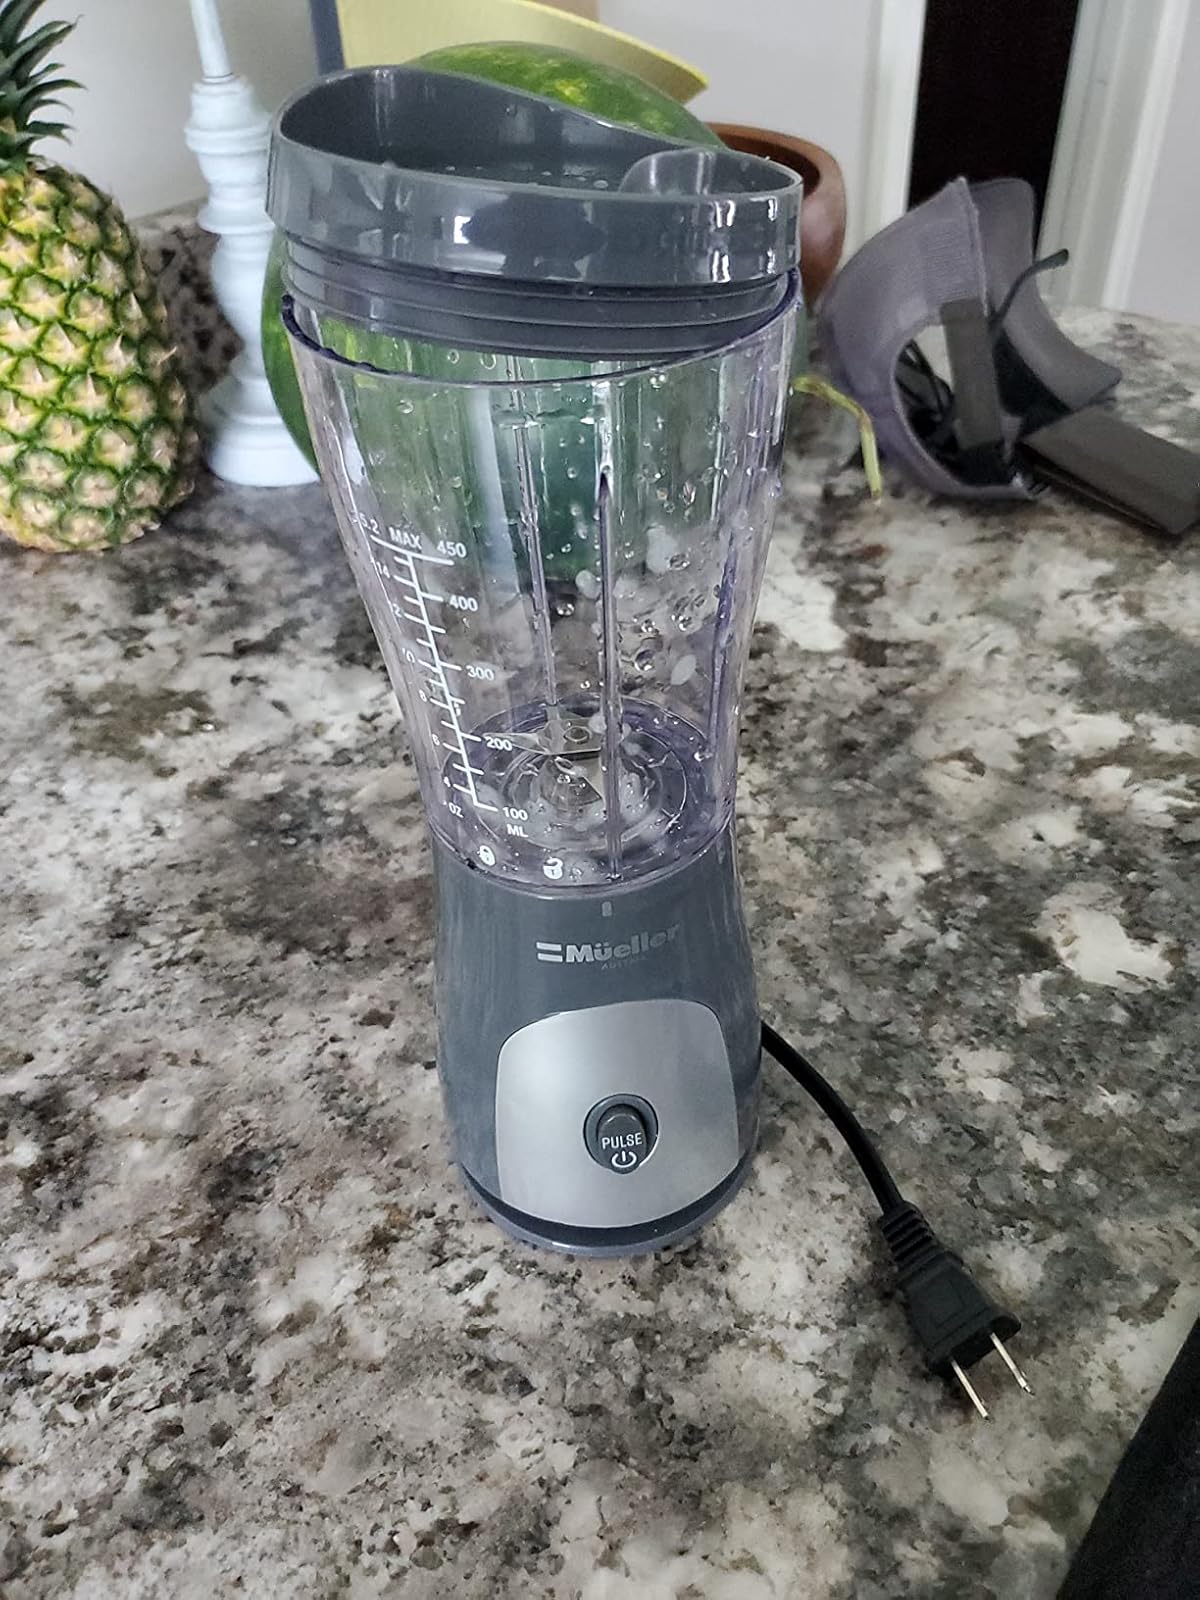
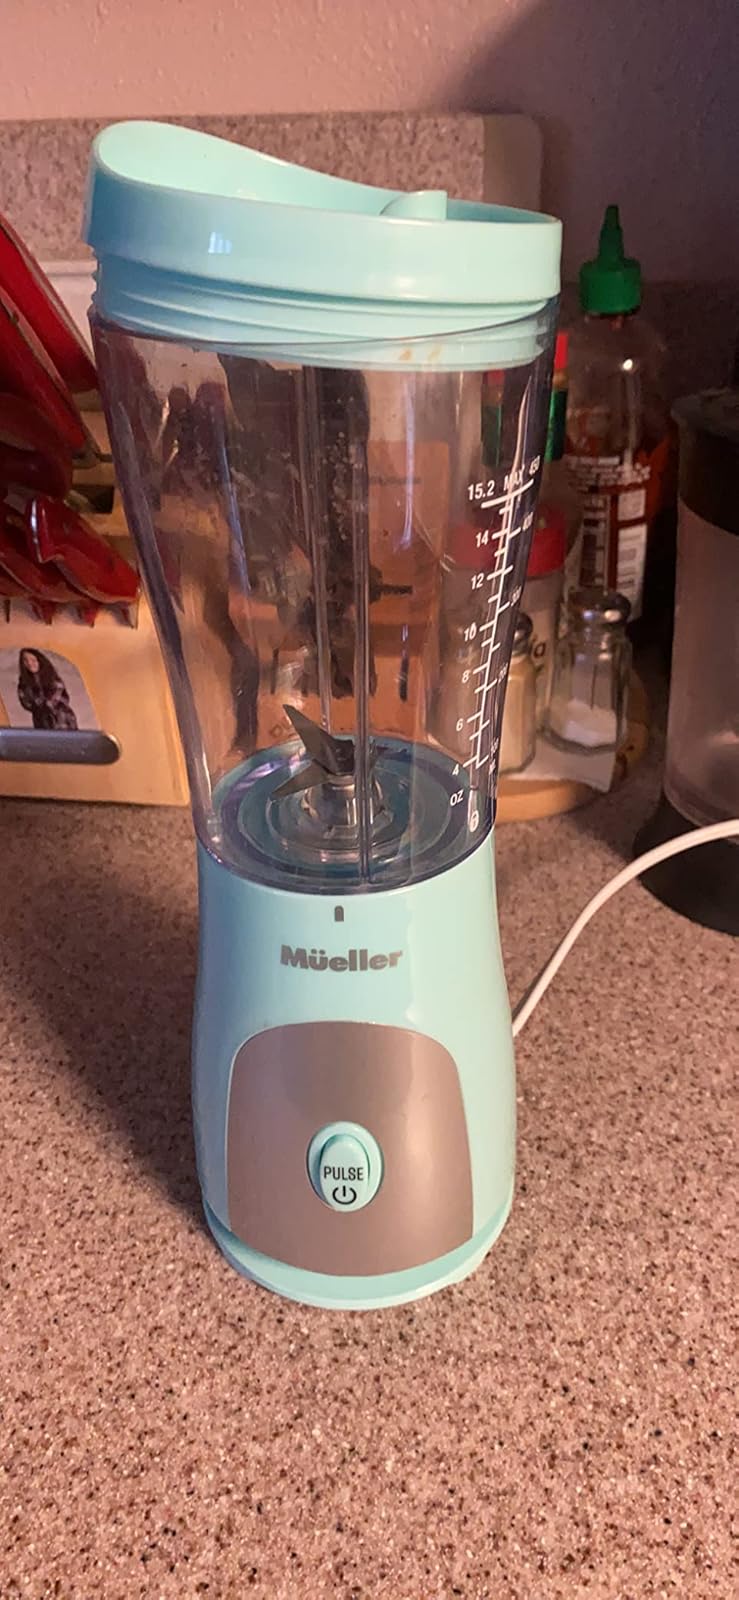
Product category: items_blender
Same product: no